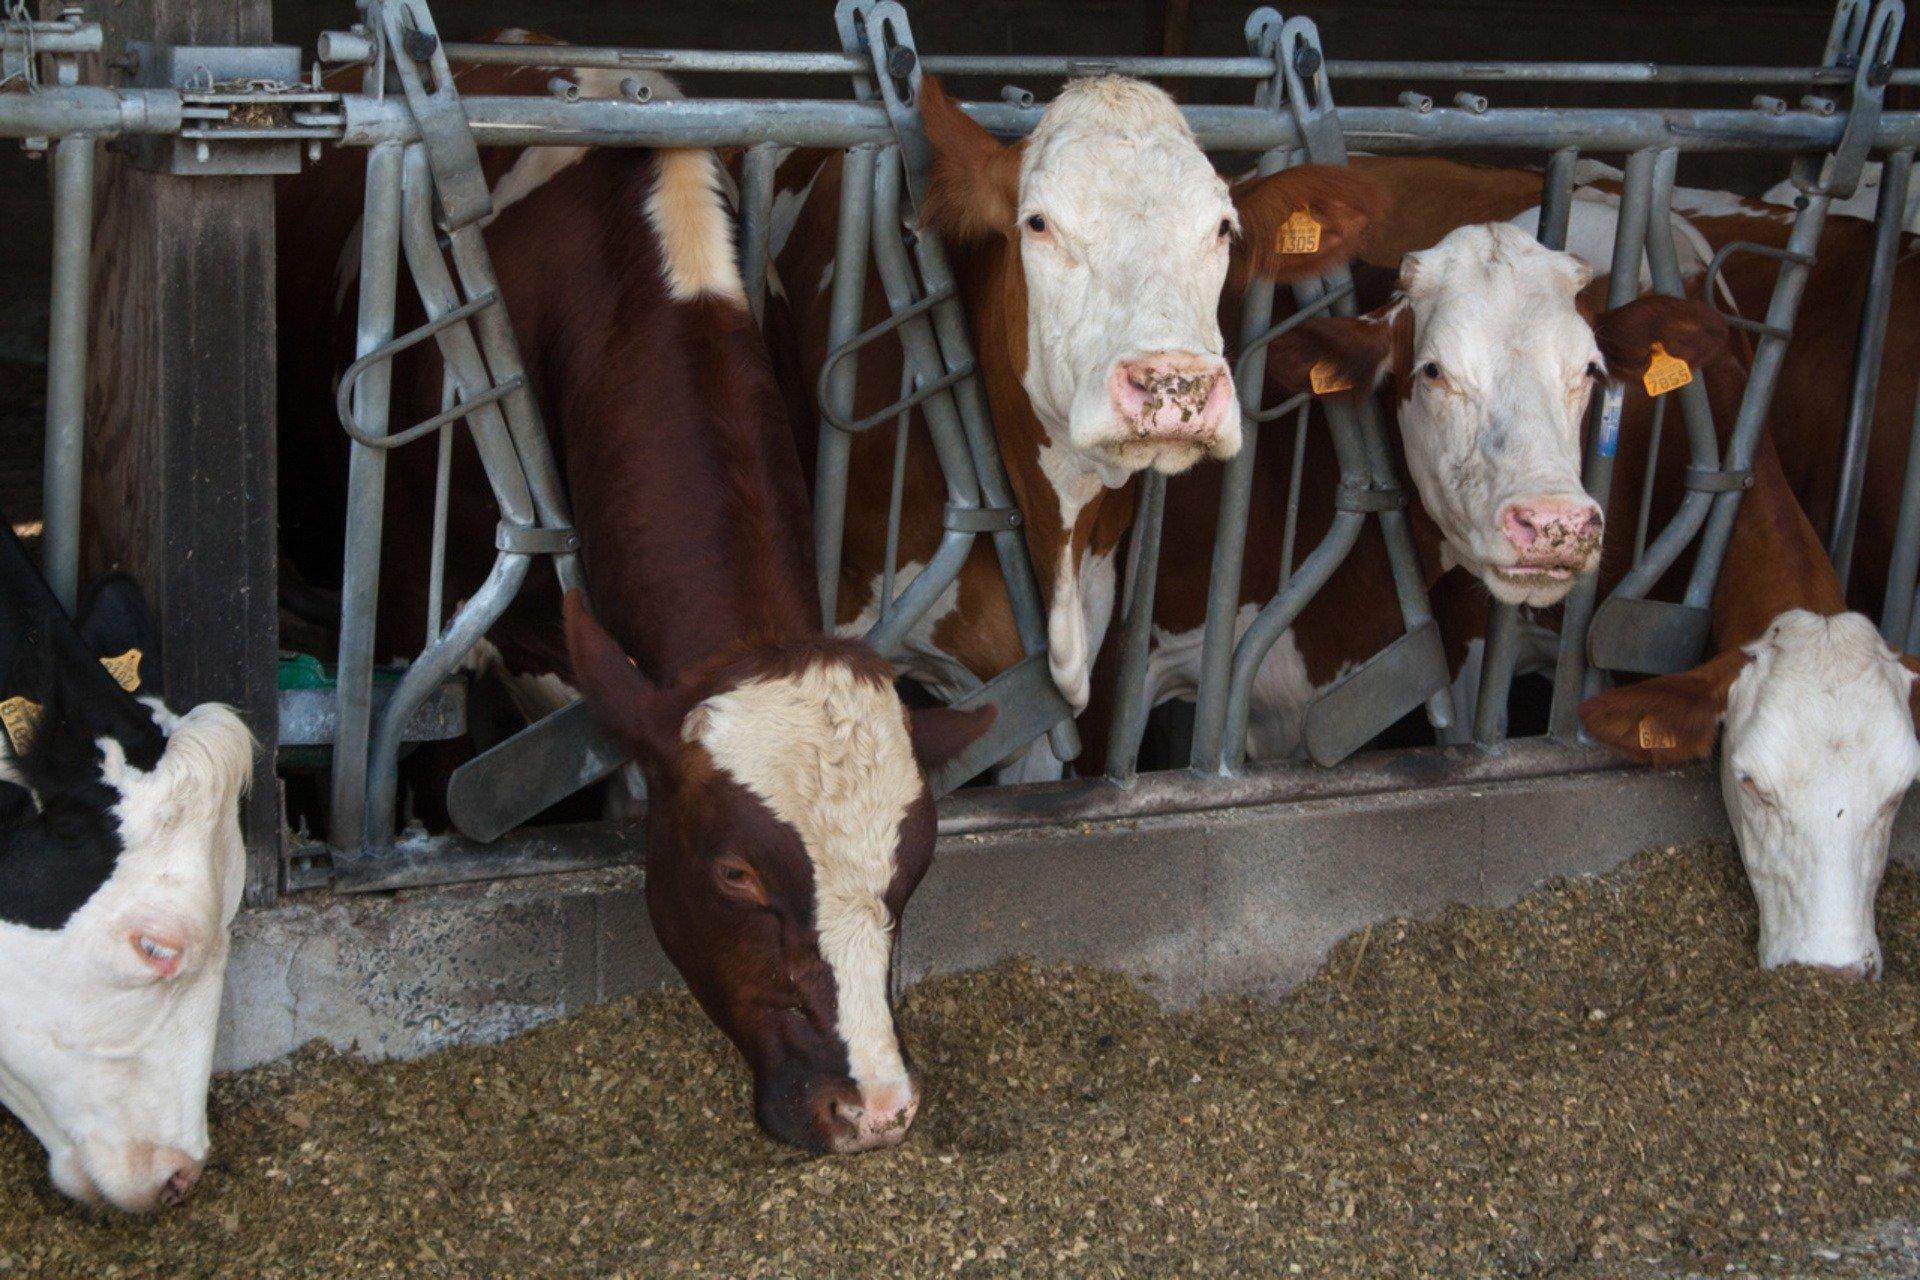
Kuna ngombe tano zizini nne zenye rangi ya huthurungi na moja jeusi ambazo zinalala nyasi iliyosagwa . Mbili wamo zina alama maskioni  rangi ya chungwa.